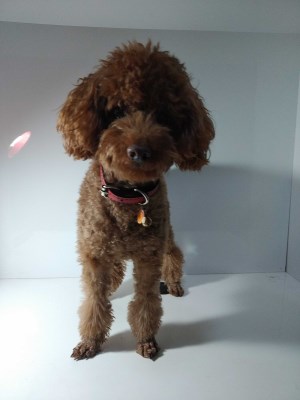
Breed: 7449-n000128-teddy